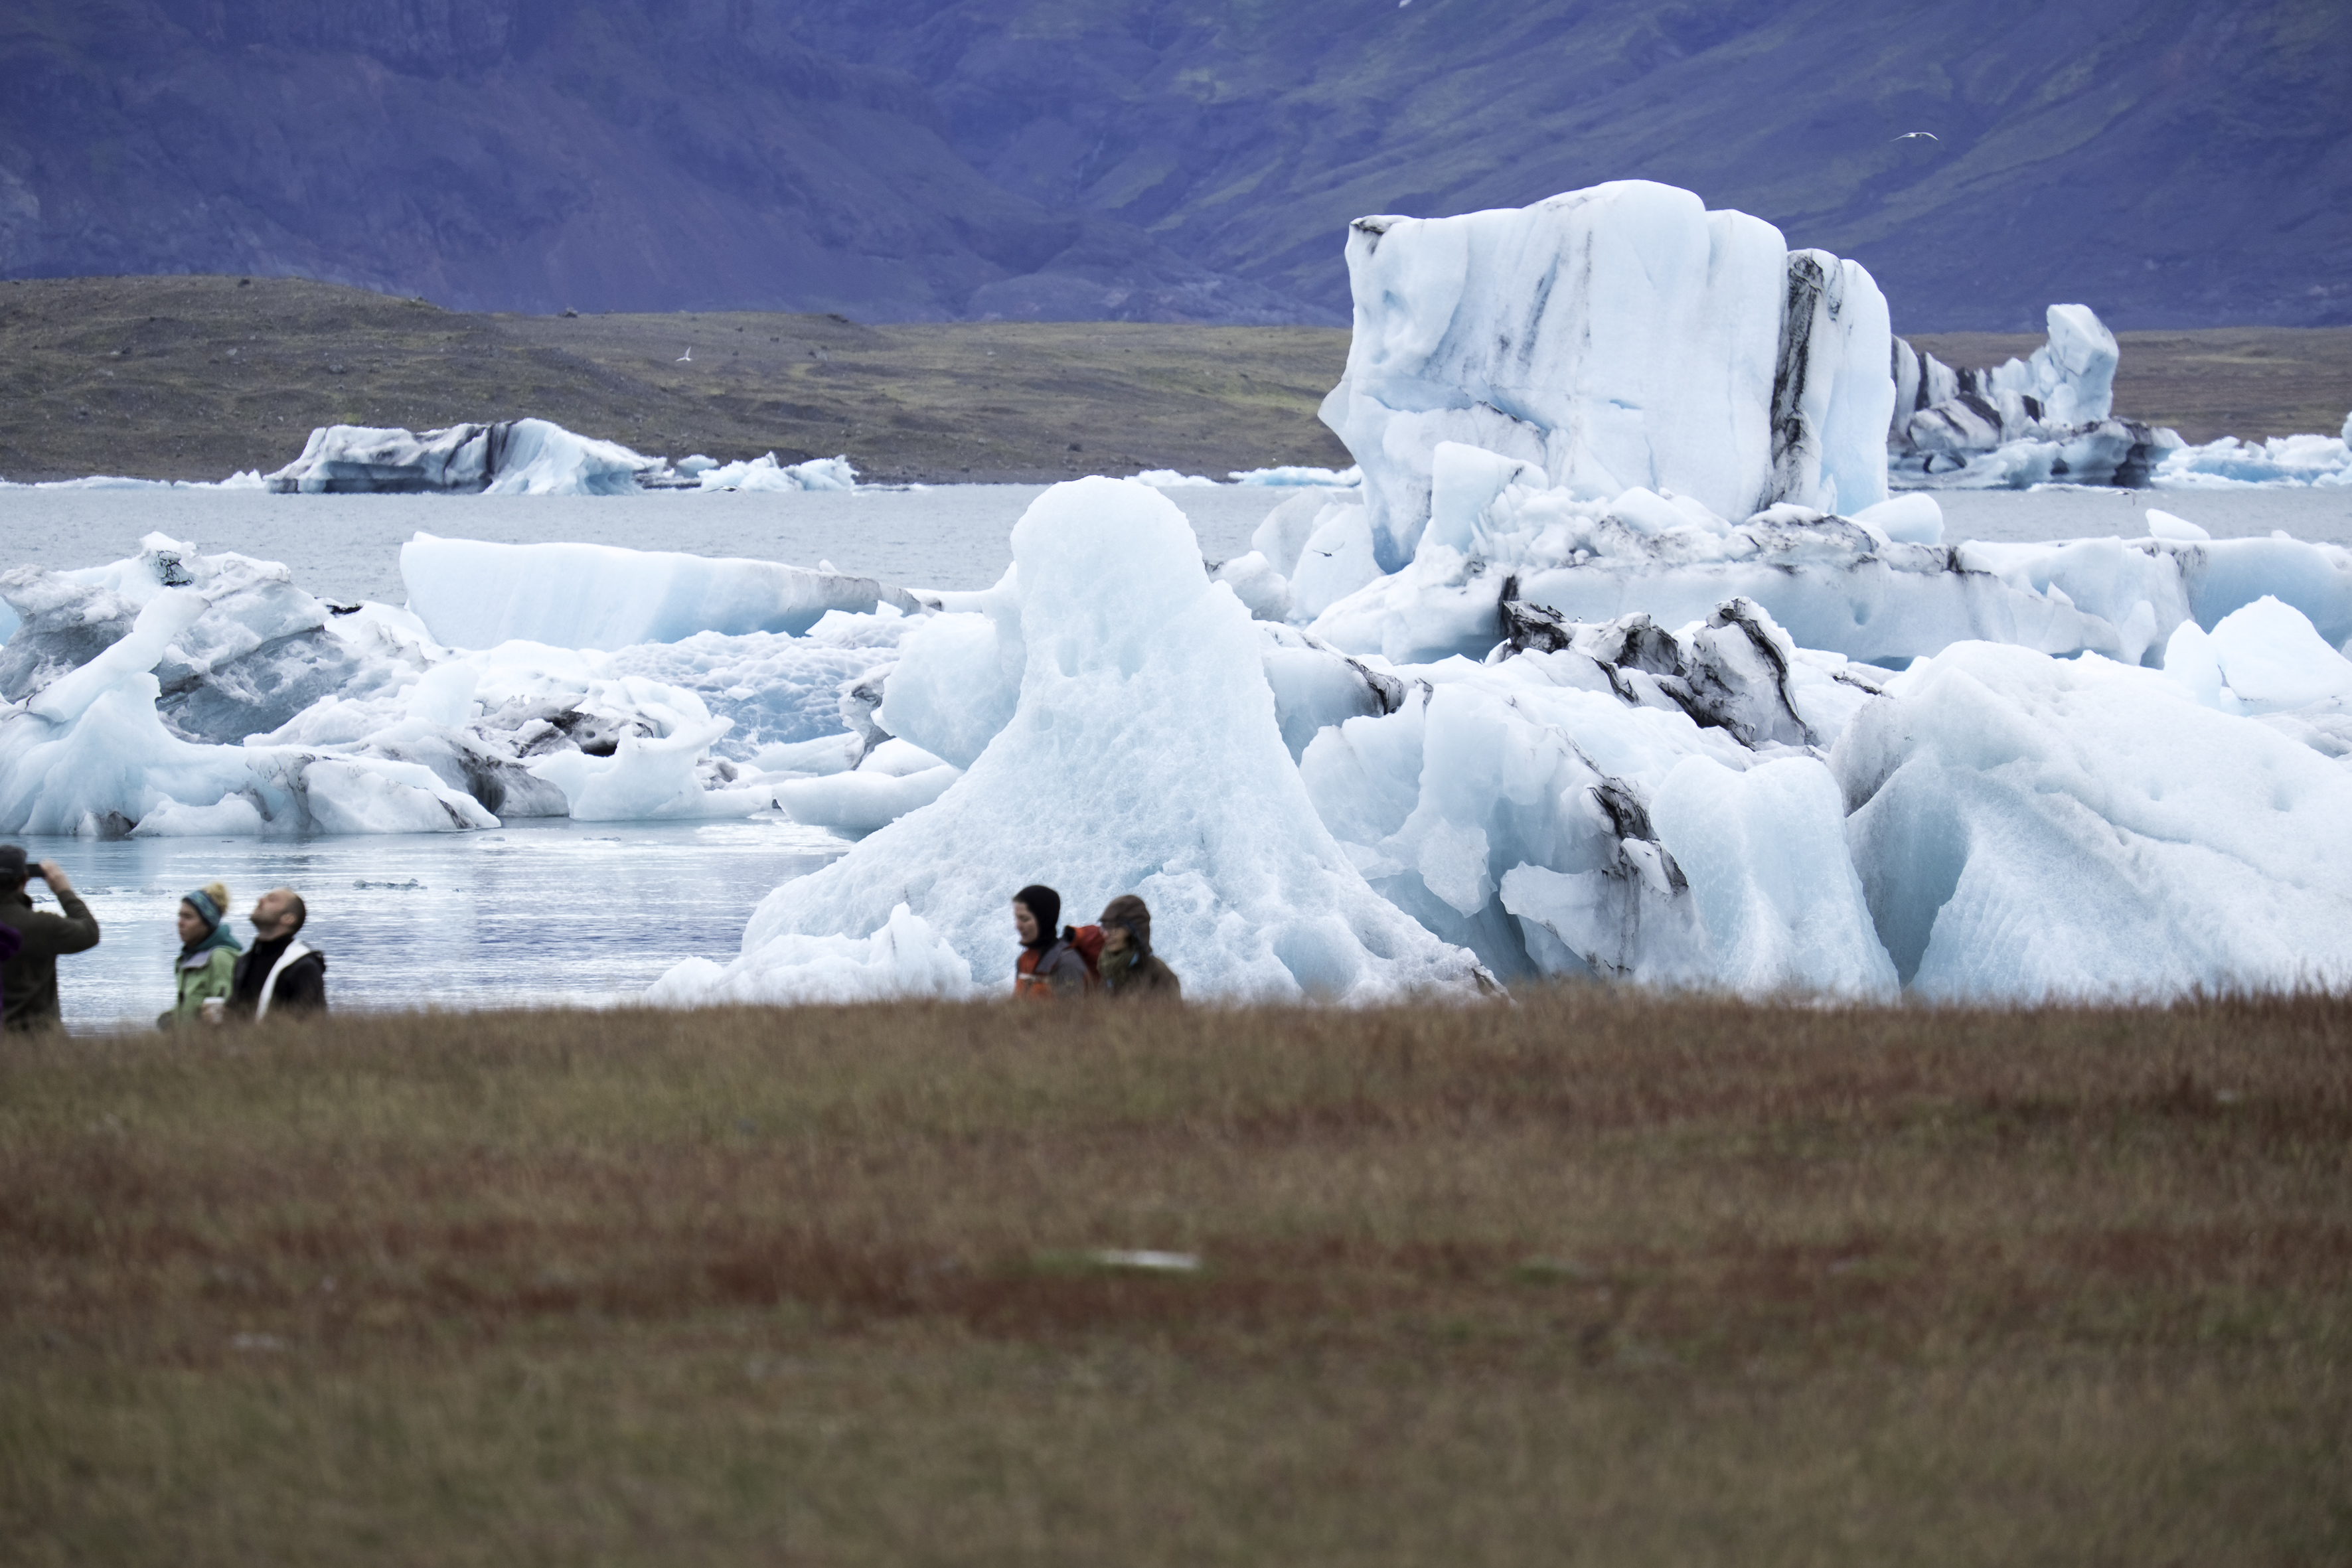
travel, fujifilm, ice, glacier, iceland, arctic, iceberg, is, badlands, fuji, fujixt1, fujix, east, landform, arctic ocean, natural environment, geographical feature, glacial landform, ice cap, sea ice, polar ice cap